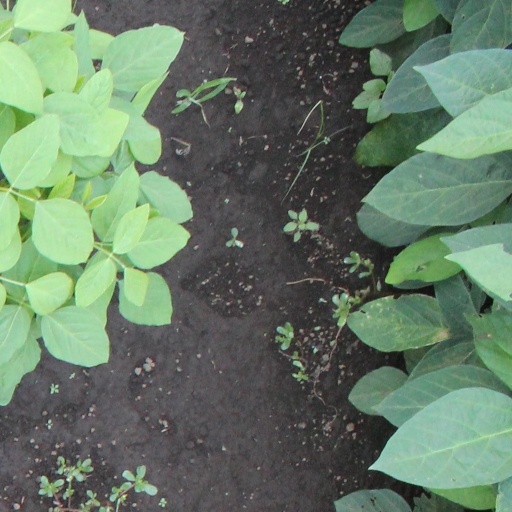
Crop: soybean